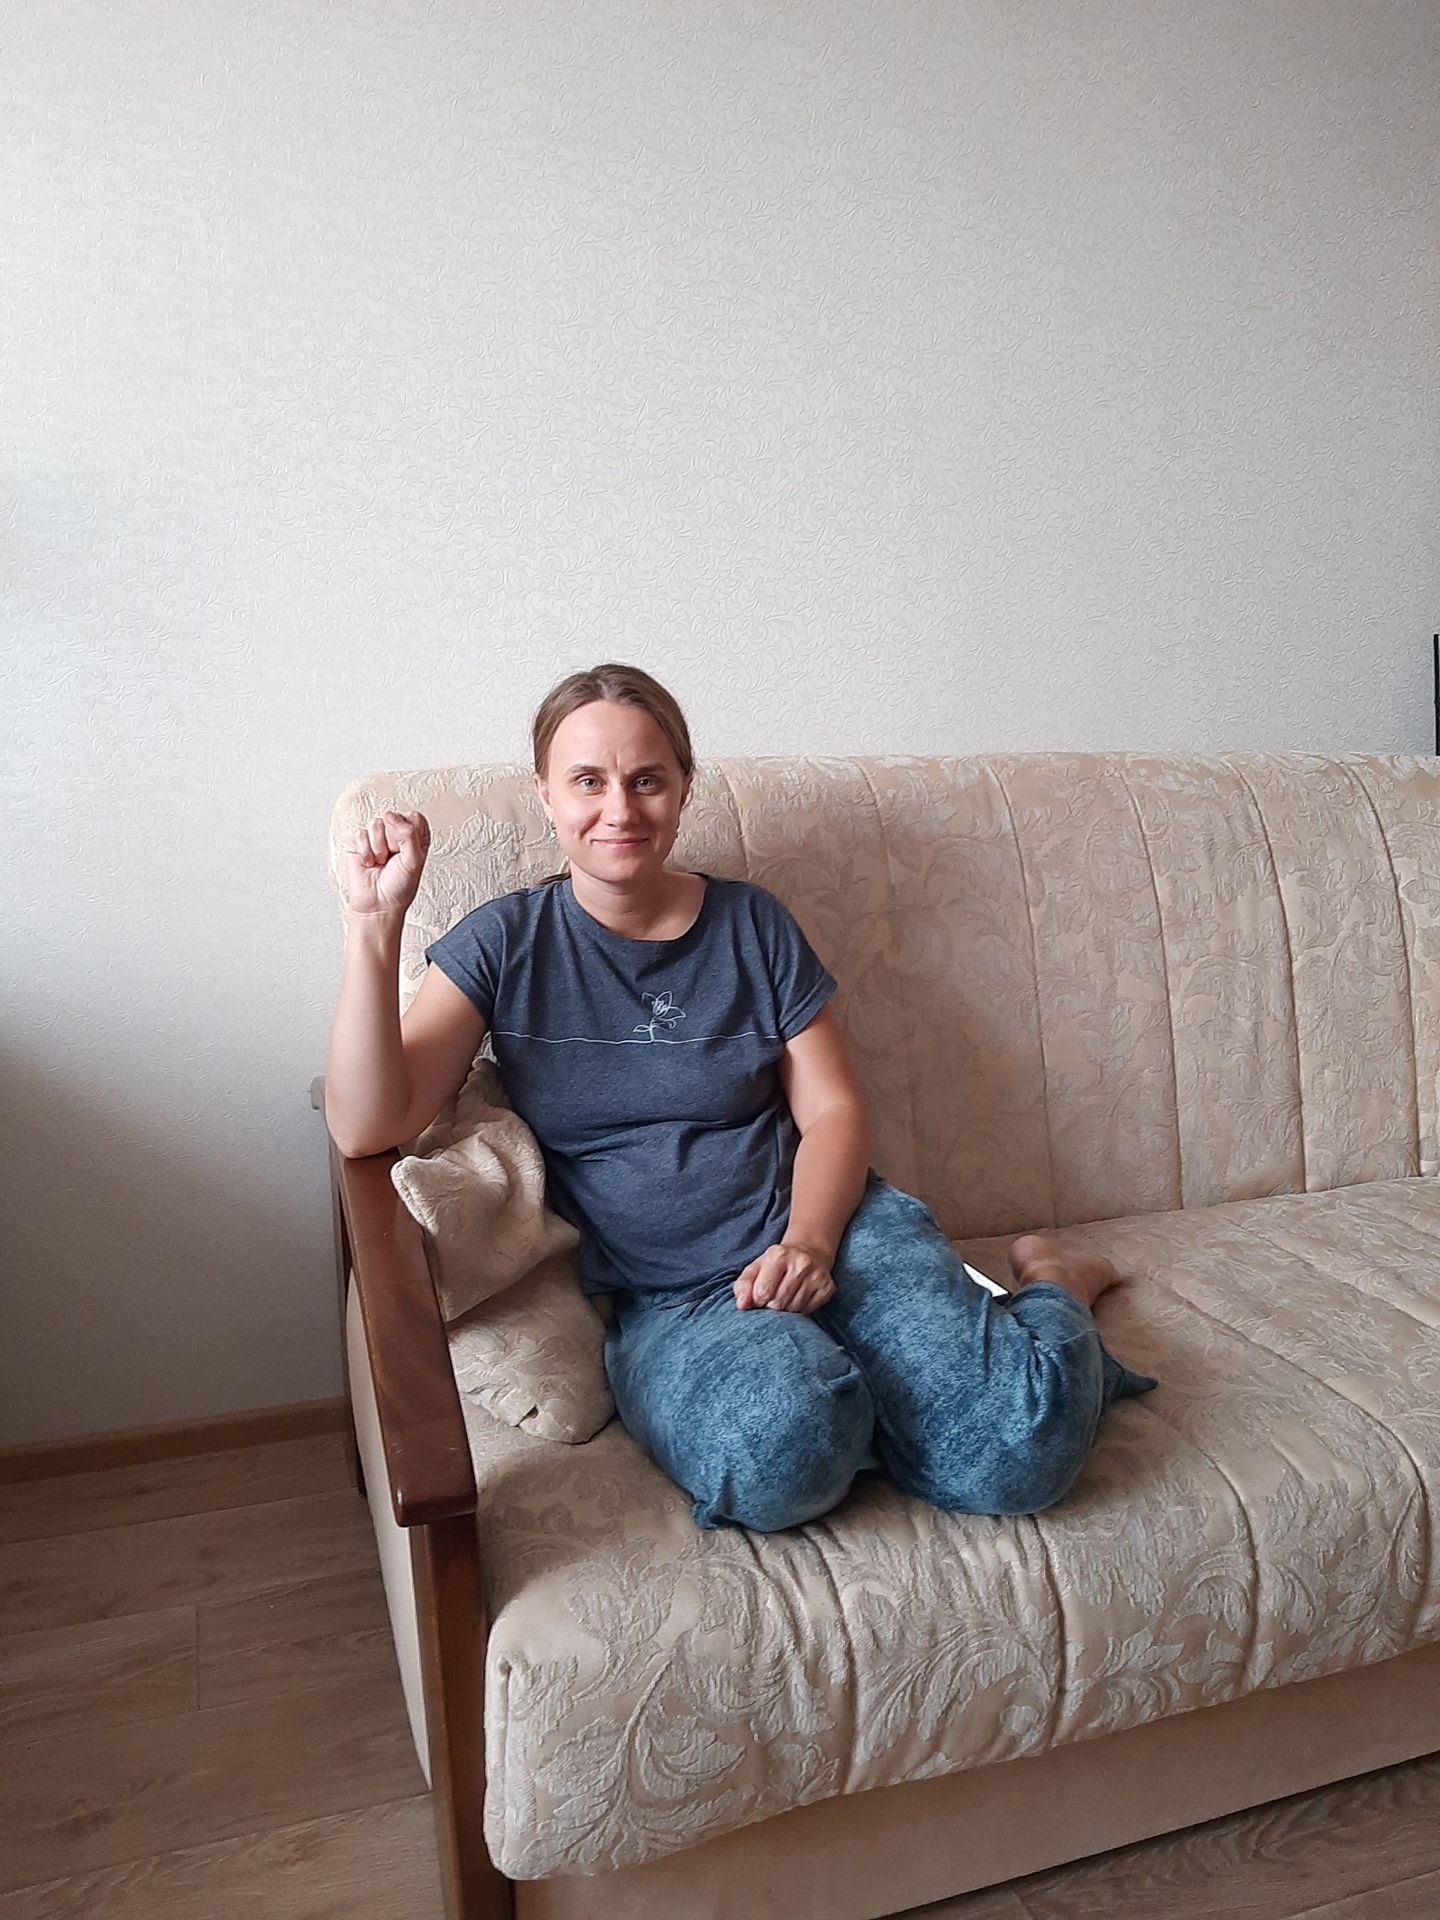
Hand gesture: fist